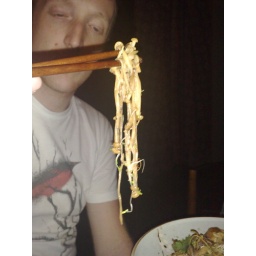
kinokodon, detail.Otsumami, Northcotebonus: cute boy in the background.